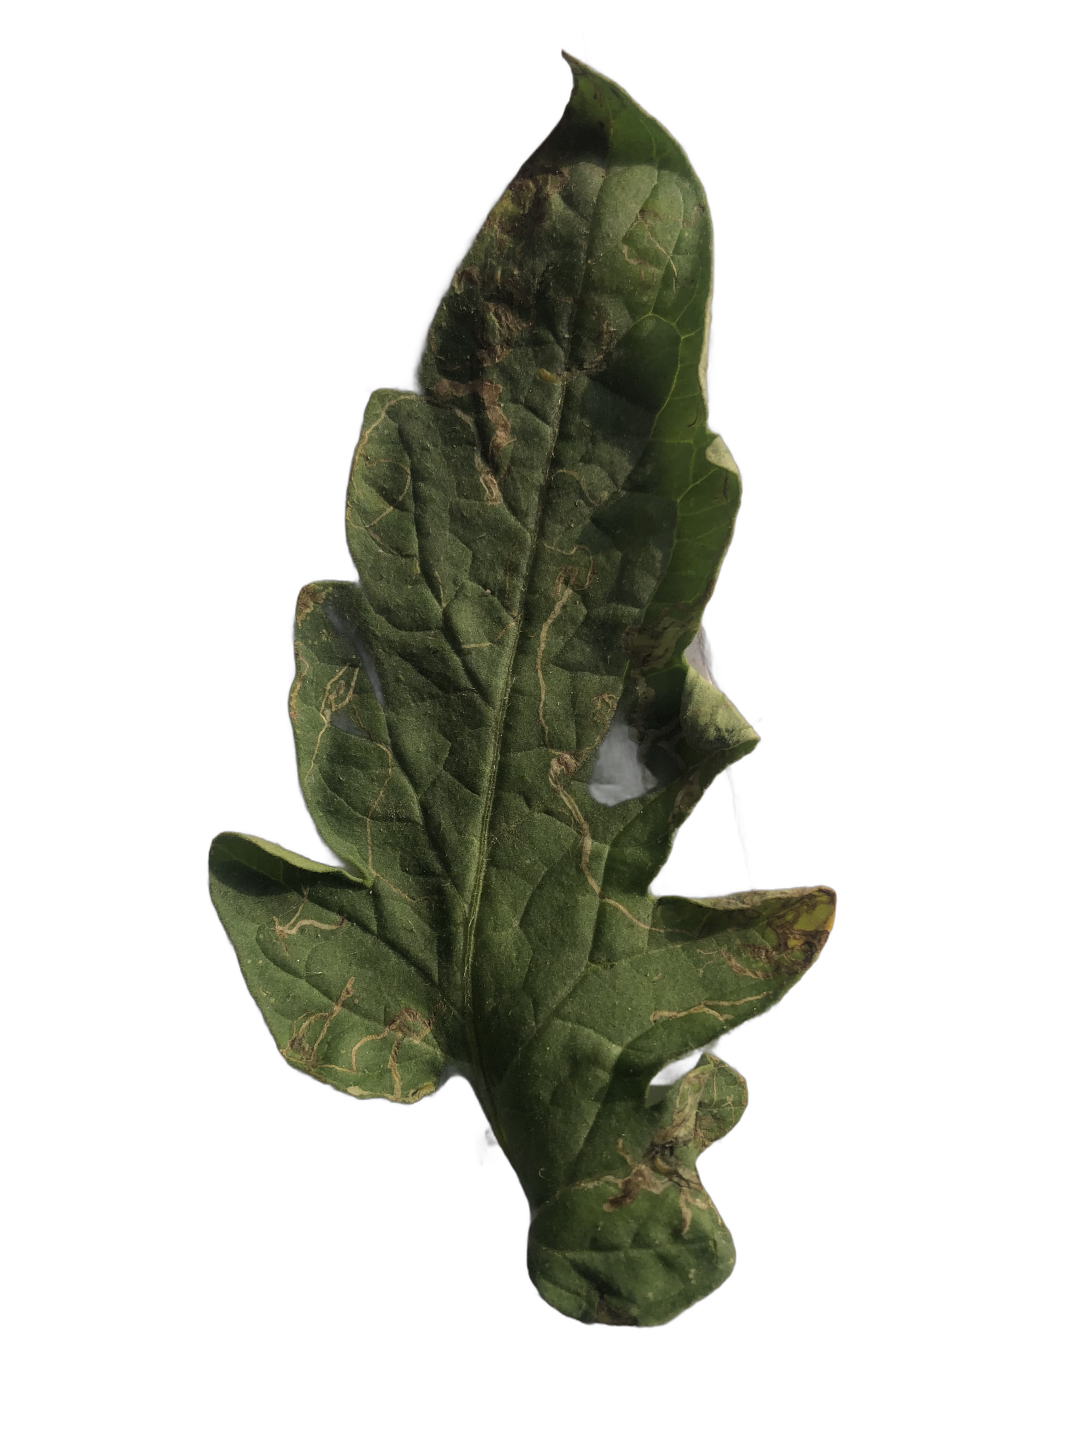
Crop: Tomato
Label: Spot